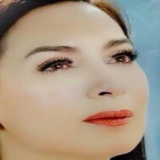
ca sĩ Phi Nhung